Arcada University of Applied Sciences

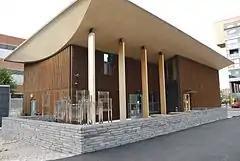
Cor-huset, Arcada UAS student union's building

Arcada University of Applied Sciences is a Swedish-language university of applied sciences (a polytechnic) in Helsinki, Finland. It is owned and maintained by the Arcada Foundation.